College of Psychic Studies

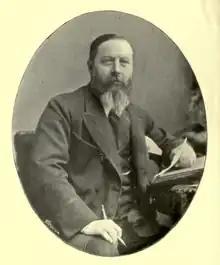
William Stainton Moses, founder of the London Spiritualist Alliance

Early members included well known spiritualists such as Charles Maurice Davies, Charles Isham, William Stainton Moses, Stanhope Templeman Speer, Morell Theobald and George Wyld. The BNAS carried out experimental séances and investigations into mediumship. It held no dogmatic religious views but was known for "sympathising with the religion of Jesus Christ".